Waste management in South Korea

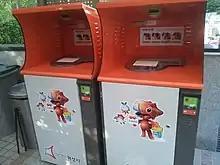
Food waste collection bins in South Korea.

Jongnyangje (Hangul: 종량제) is an organised waste management system for the effective collection and reuse of waste and resources in South Korea. All waste must be separated into general waste, food waste, recyclable items, or bulky items. Bulky items consist of waste that are too big to fit into the issued disposal bags, such as furniture, electrical appliances, and office items. These bulky items require special stickers attainable from district offices. Recycling is necessary in South Korea, and recyclable items are divided according to material type, from paper to plastics.